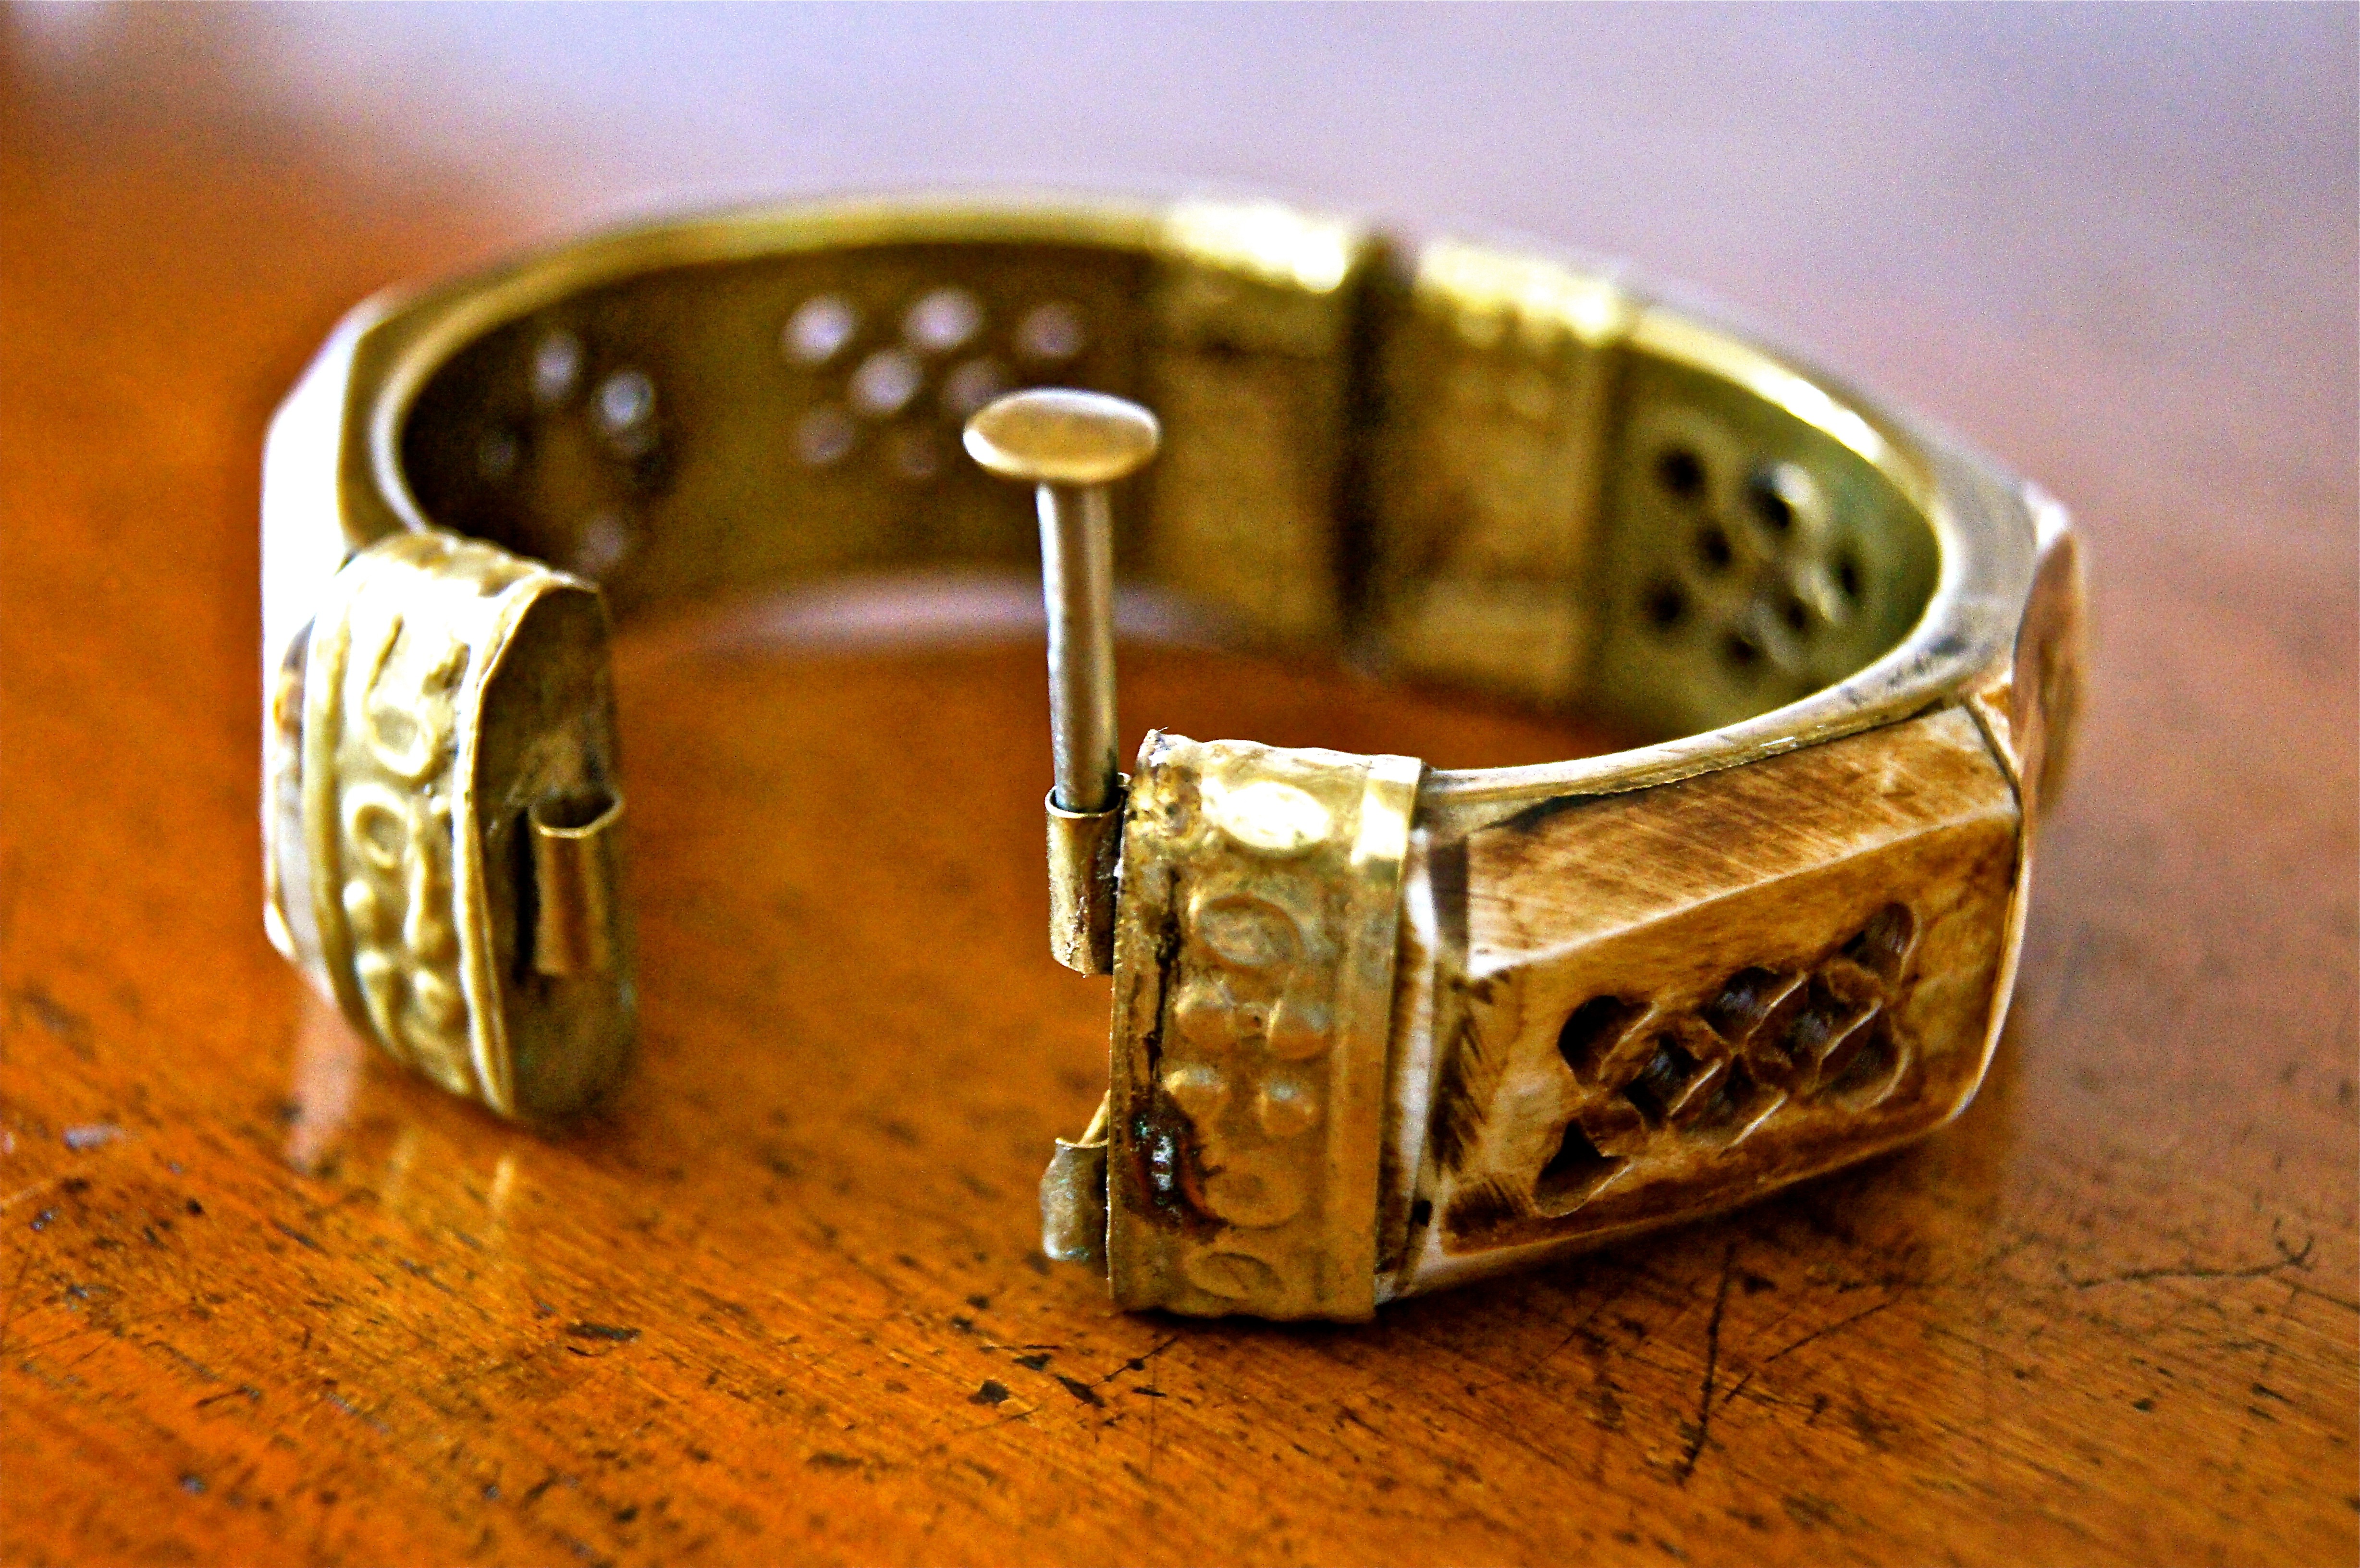
watch, hand, open, antique, ring, old, ripe, horn, metal, craft, bangle, bracelet, jewellery, brass, arabia, historically, antiquity, fashion accessory